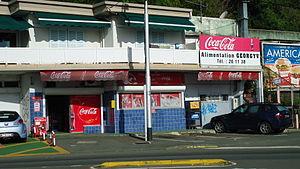
Magasin asiatique typique de Nouméa
"L'expression Chân Đăng désigne les « engagés sous contrat » vietnamiens venus à la fin du XIXᵉ siècle et au début du XXᵉ siècle travailler en Nouvelle-Calédonie et, pour une partie, aux Nouvelles-Hébrides, aujourd’hui Vanuatu. L'expression Chân Đăng, littéralement ""Pied engagé"", se rapporte de façon imagée aux personnes ayant un contrat d'embauche lors de leur arrivée, le mot ""chân"" en vietnamien ayant plusieurs sens, entre autres ""pied"", ""place"" ou ""emploi"". Ce nom rappelle l'expression ""pieds-noirs"" appliquée aux Européens émigrés en Algérie.
Nouméa, principale ville portuaire de Nouvelle-Calédonie, est le chef-lieu de cette collectivité d'outre-mer française au statut spécifique et de la Province Sud, située sur une presqu'île de la côte sud-ouest de la Grande Terre.